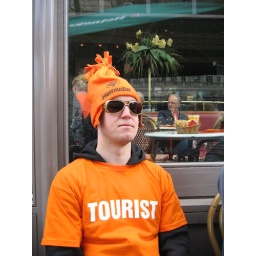
Cam in orange hat and orange shirt in Amsterdam